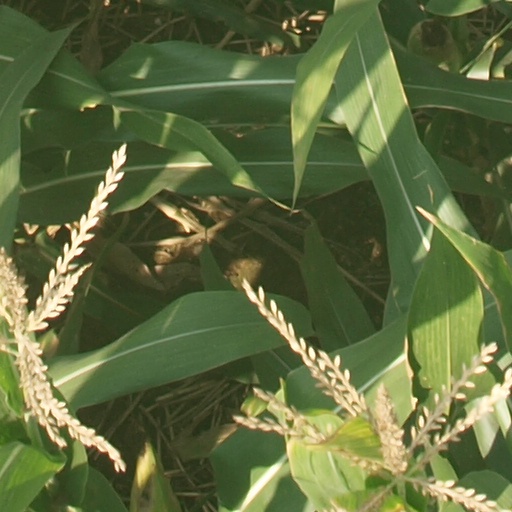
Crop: maize; corn